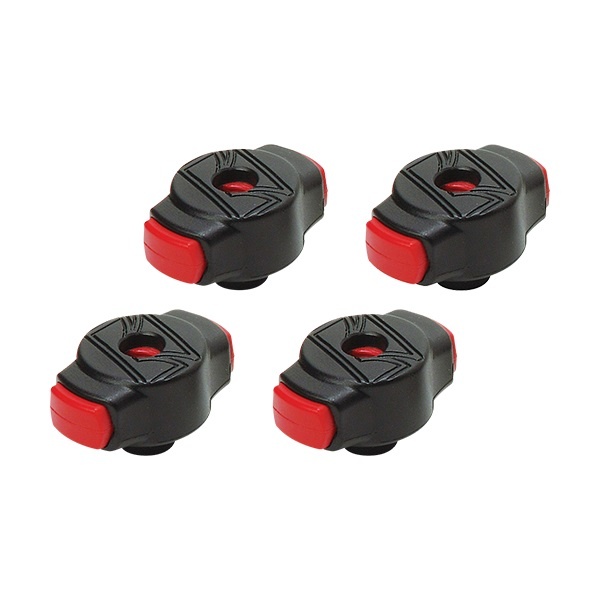
Tama - Quick-Set Cymbal Mate 4-pack QC8B4
Quick-Set Cymbal Mate 4-pack QC8B4
Brand: Tama
Category: Arts & Entertainment > Hobbies & Creative Arts > Musical Instrument & Orchestra Accessories > Percussion Accessories > Drum Kit Hardware